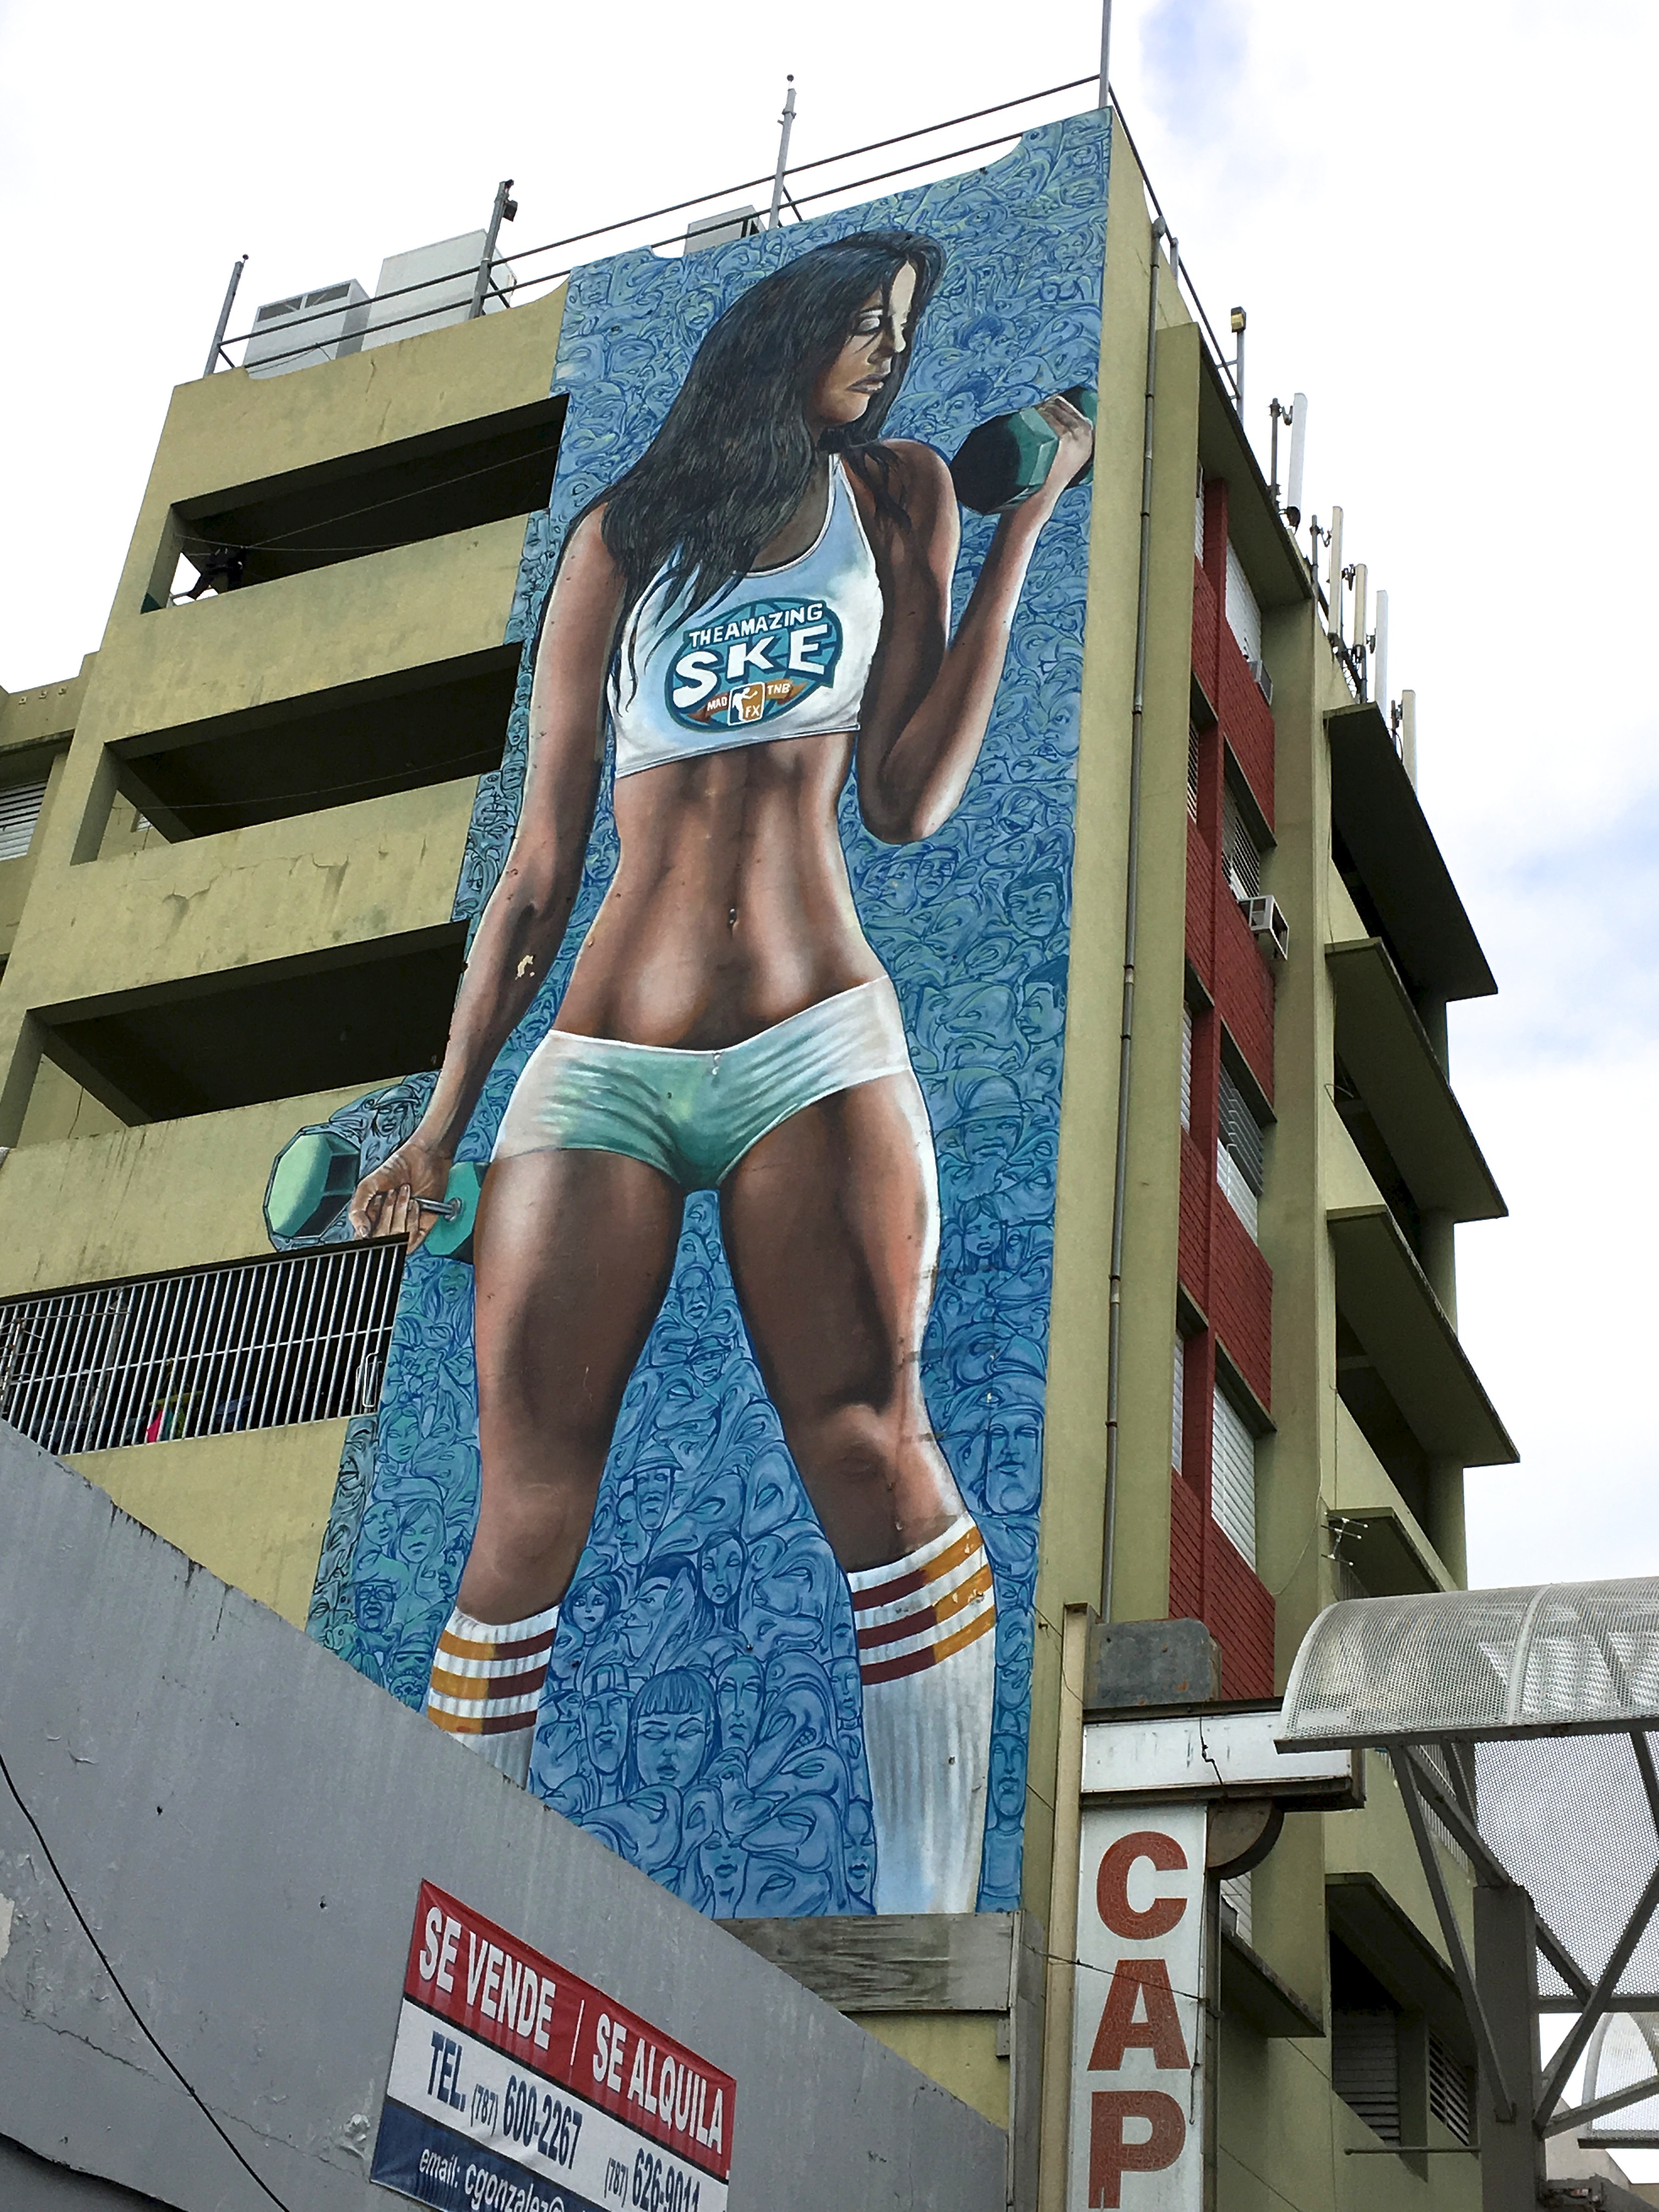
advertising, clothing